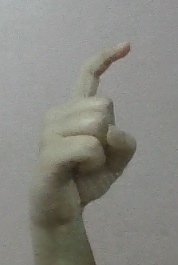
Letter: ra